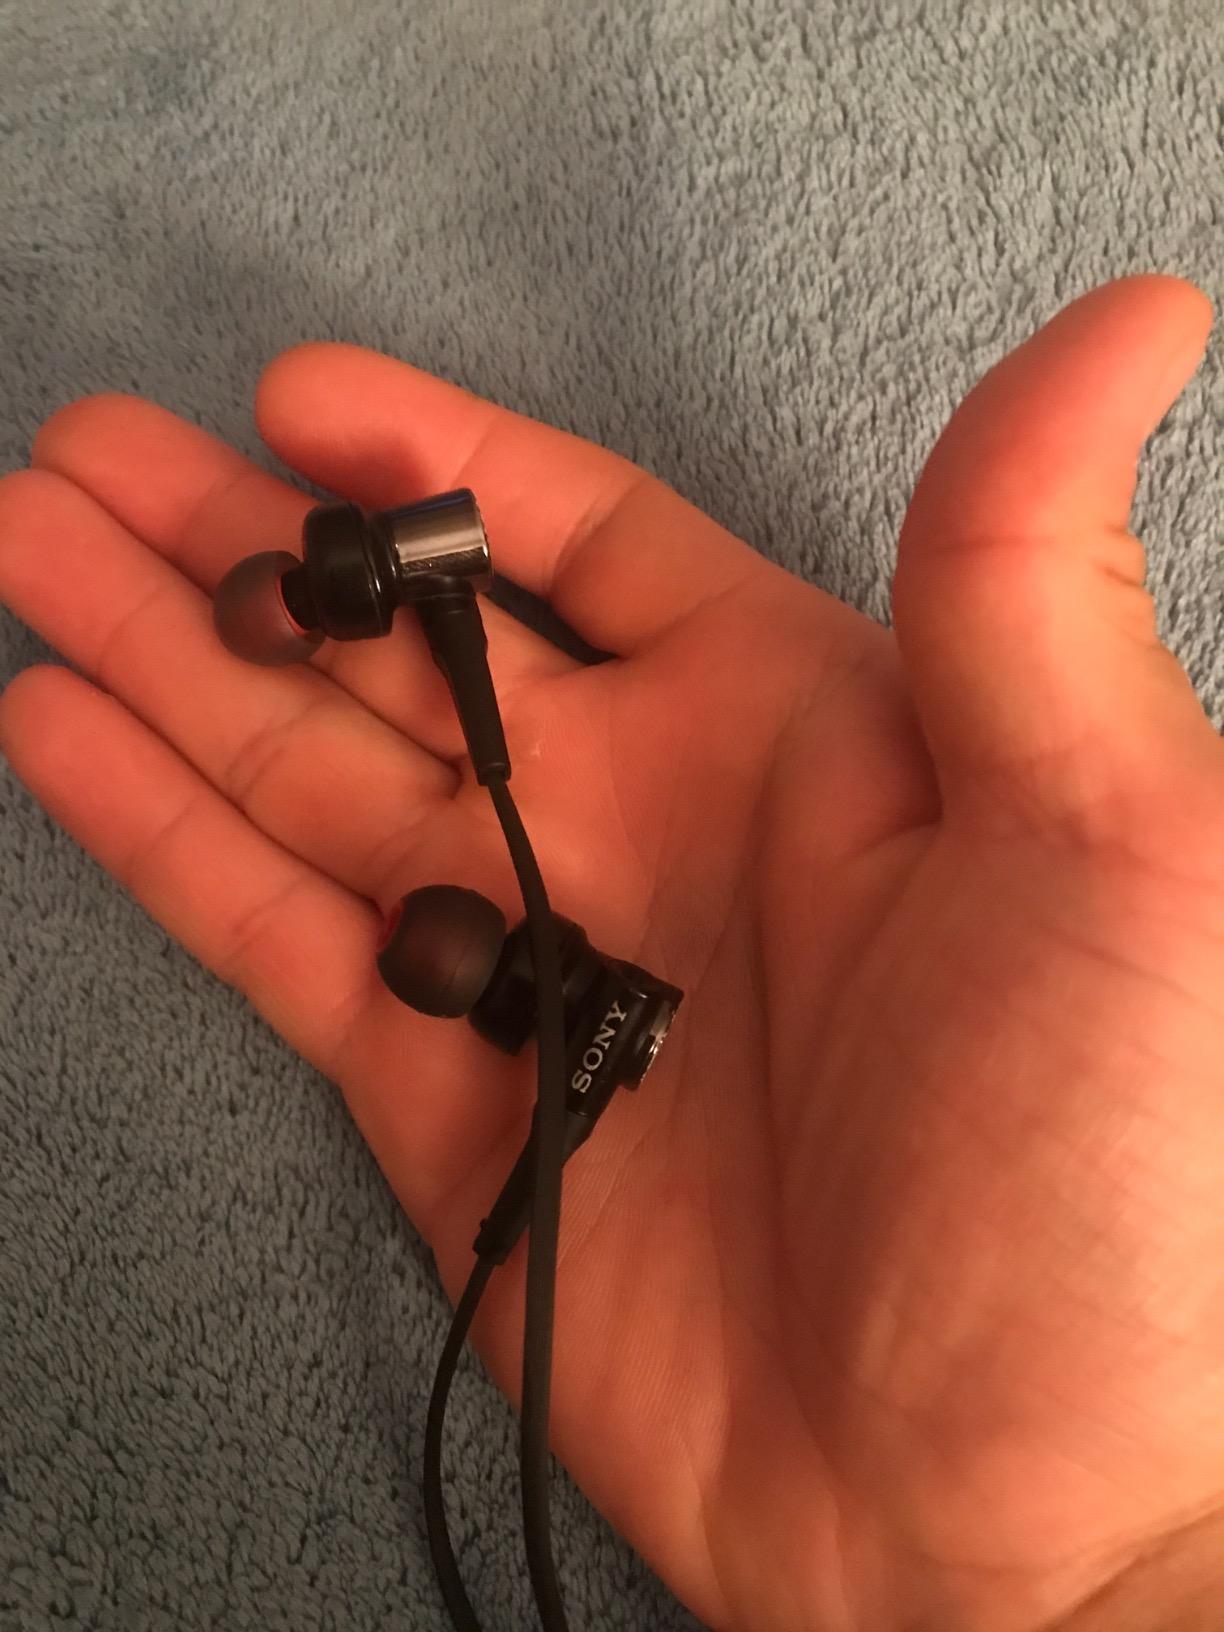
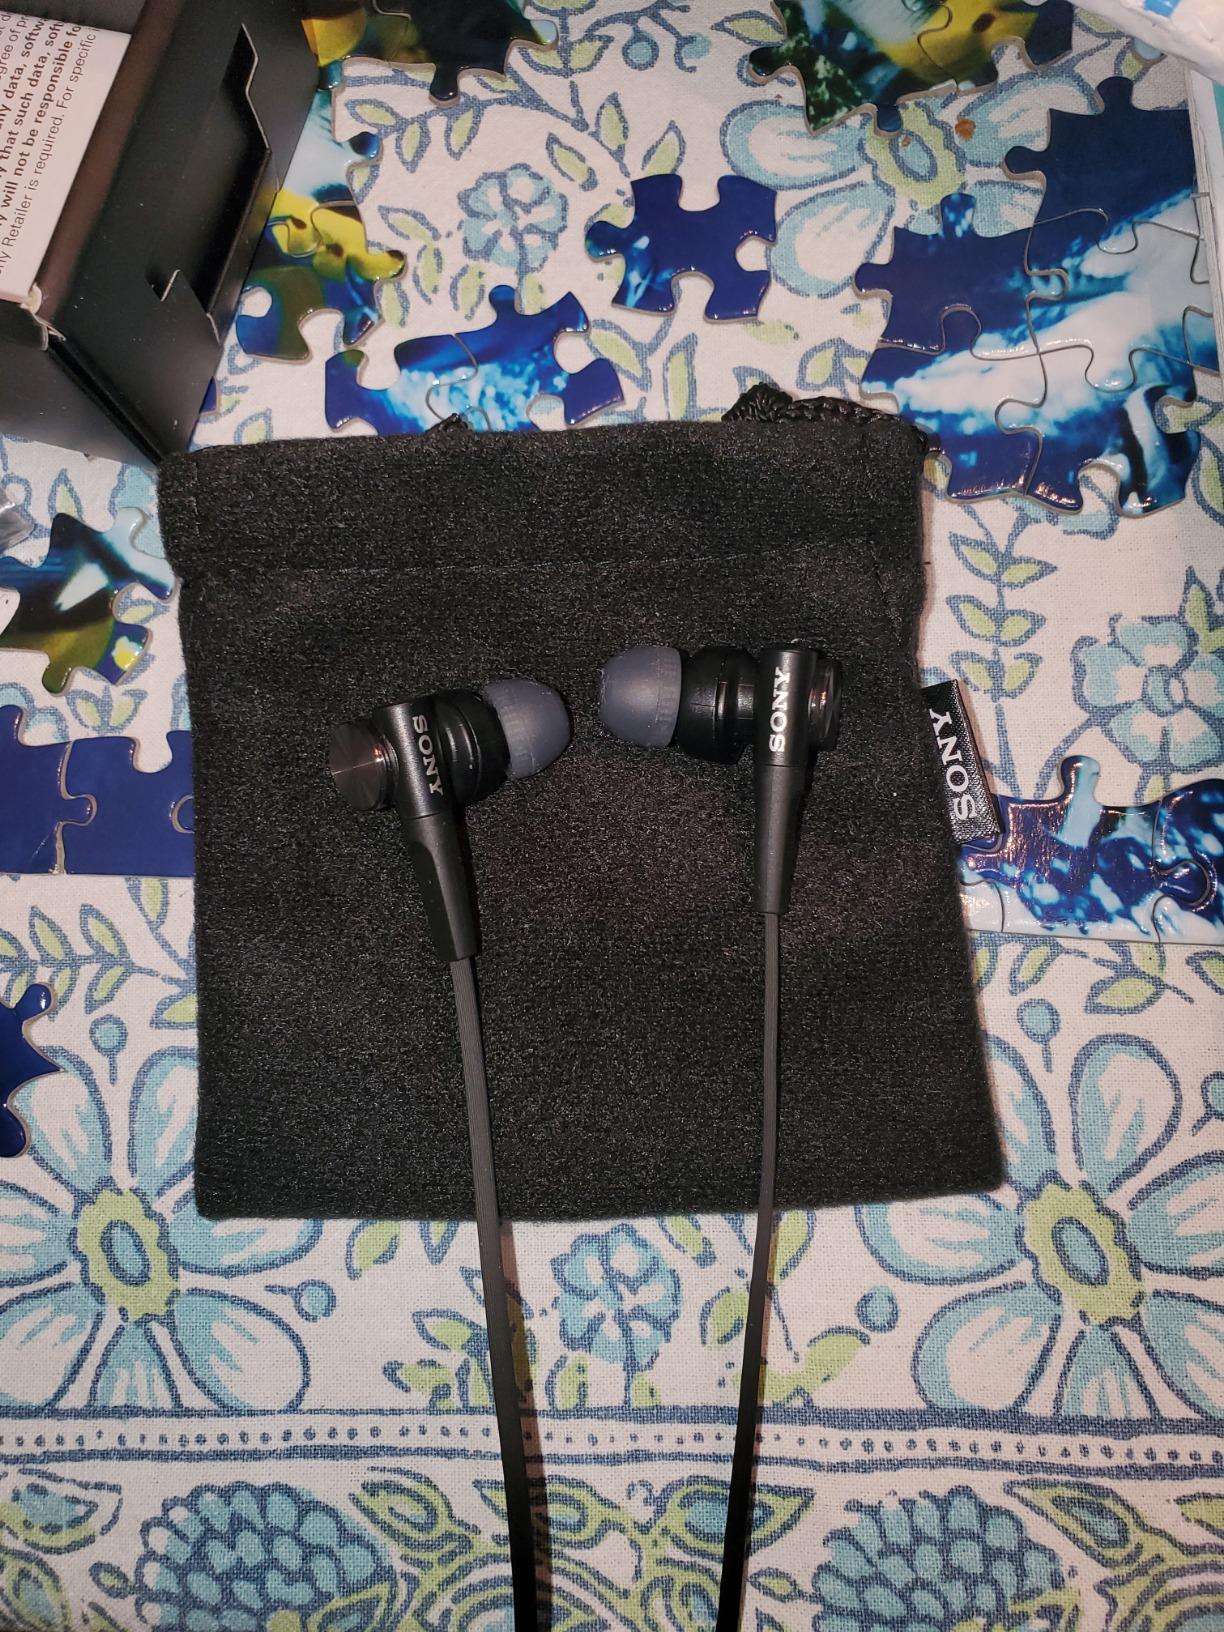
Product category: headphones
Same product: yes